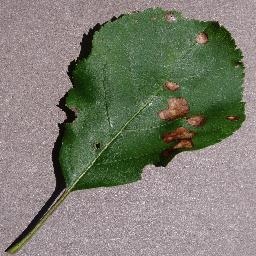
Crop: apple
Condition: black_rot